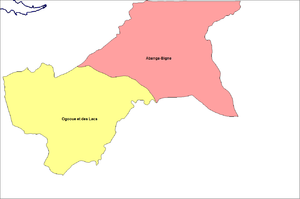
Le département d'Ogooué et des Lacs est un département de l'ouest gabonais, dans la province du Moyen-Ogooué. Sa préfecture est la ville de Lambaréné, qui est aussi le chef-lieu de la province.